Sunshine Skyway Bridge

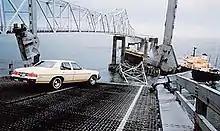
A vehicle stopped just short of the collapsed portion of the bridge, May 9, 1980

The original two-lane bridge opened to traffic on September 6, 1954. At the time of the bridge's opening it was among the longest bridges on Earth and it was the longest continuous bridge in the United States. Notable participants in opening ceremonies that day were: US senator and former governor Spessard Holland, former governors Charley E. Johns and Fuller Warren along with James Melton and General James Van Fleet. Delegations from ten Florida counties participated that day. On the day the original bridge opened, it was toll free from 11 a.m. to 11 p.m. A reported 15,086 cars crossed the bridge starting at 11:40 a.m. when opening ceremonies ended and 11 p.m. when the toll-free time ended.